Ultima GTR

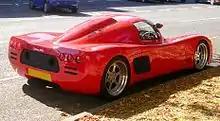
2005 model

Ultima focused their marketing efforts on record-breaking activities using a model equipped with a American Speed engine, called the Ultima GTR640, and subsequently, a at 6700 rpm and a maximum torque of at 4400 rpm Chevy V8 engine called the GTR 720. As a result, they established the following official, independently verified records for a production car equipped with road tyres and exhaust: